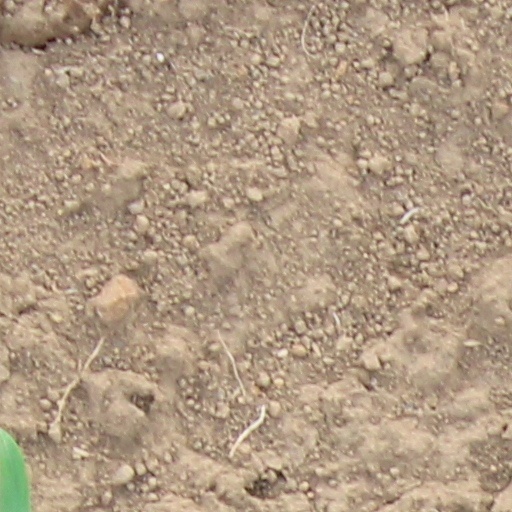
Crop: wheat